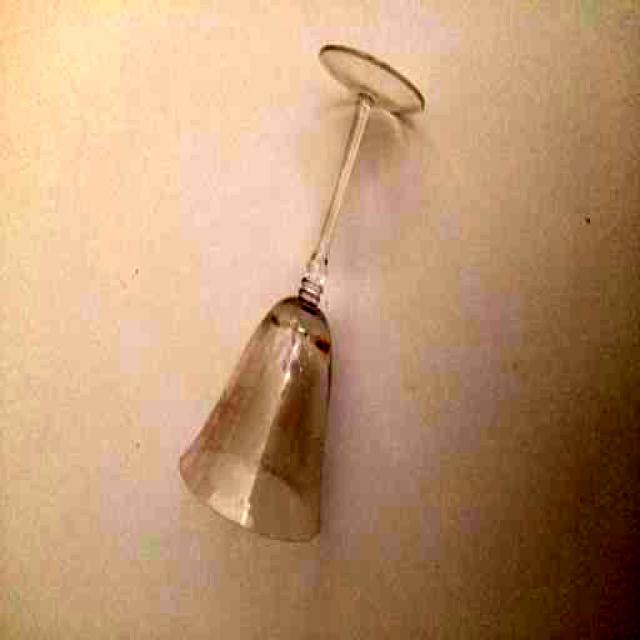
Label: Glass